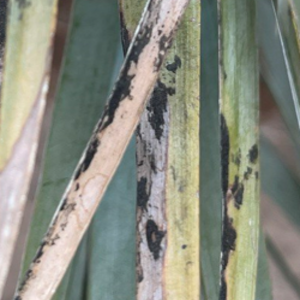
Label: Black Scorch